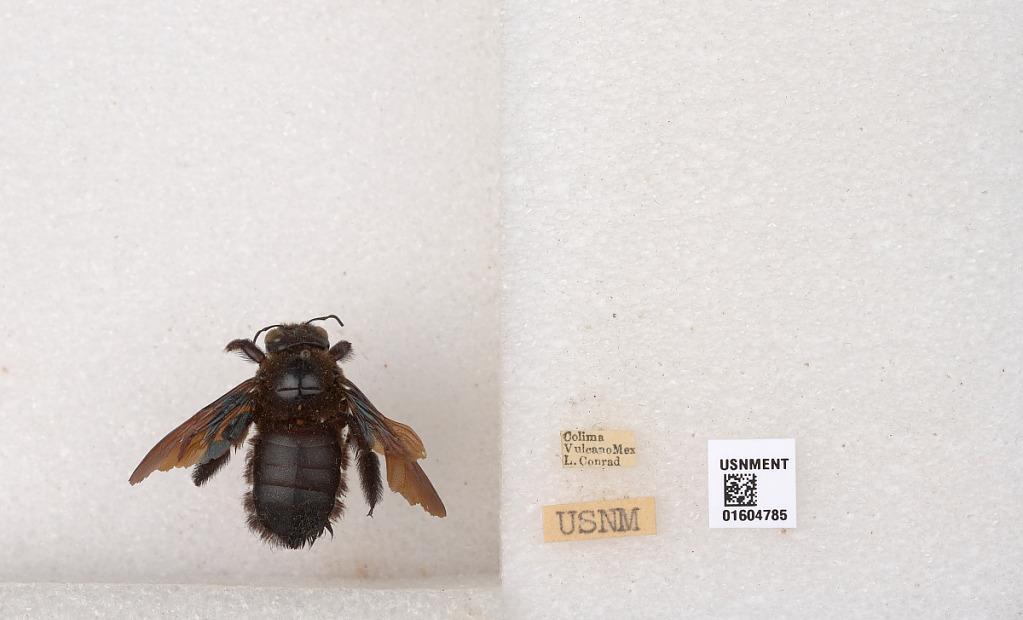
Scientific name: Xylocopa
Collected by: L. Conrad
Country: Mexico
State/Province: Jalisco
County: Tonila
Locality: Colima Vulcano